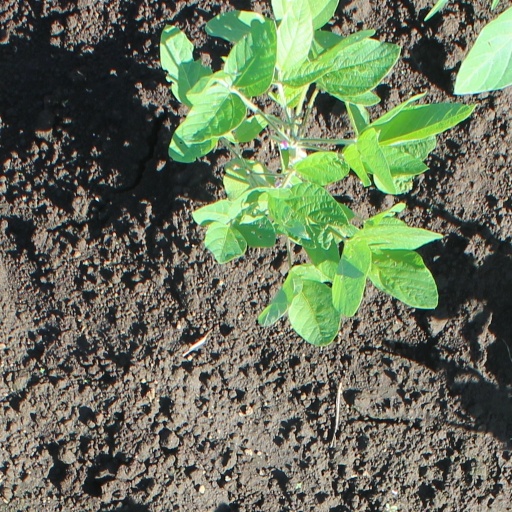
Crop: soybean